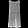
Label: Dress